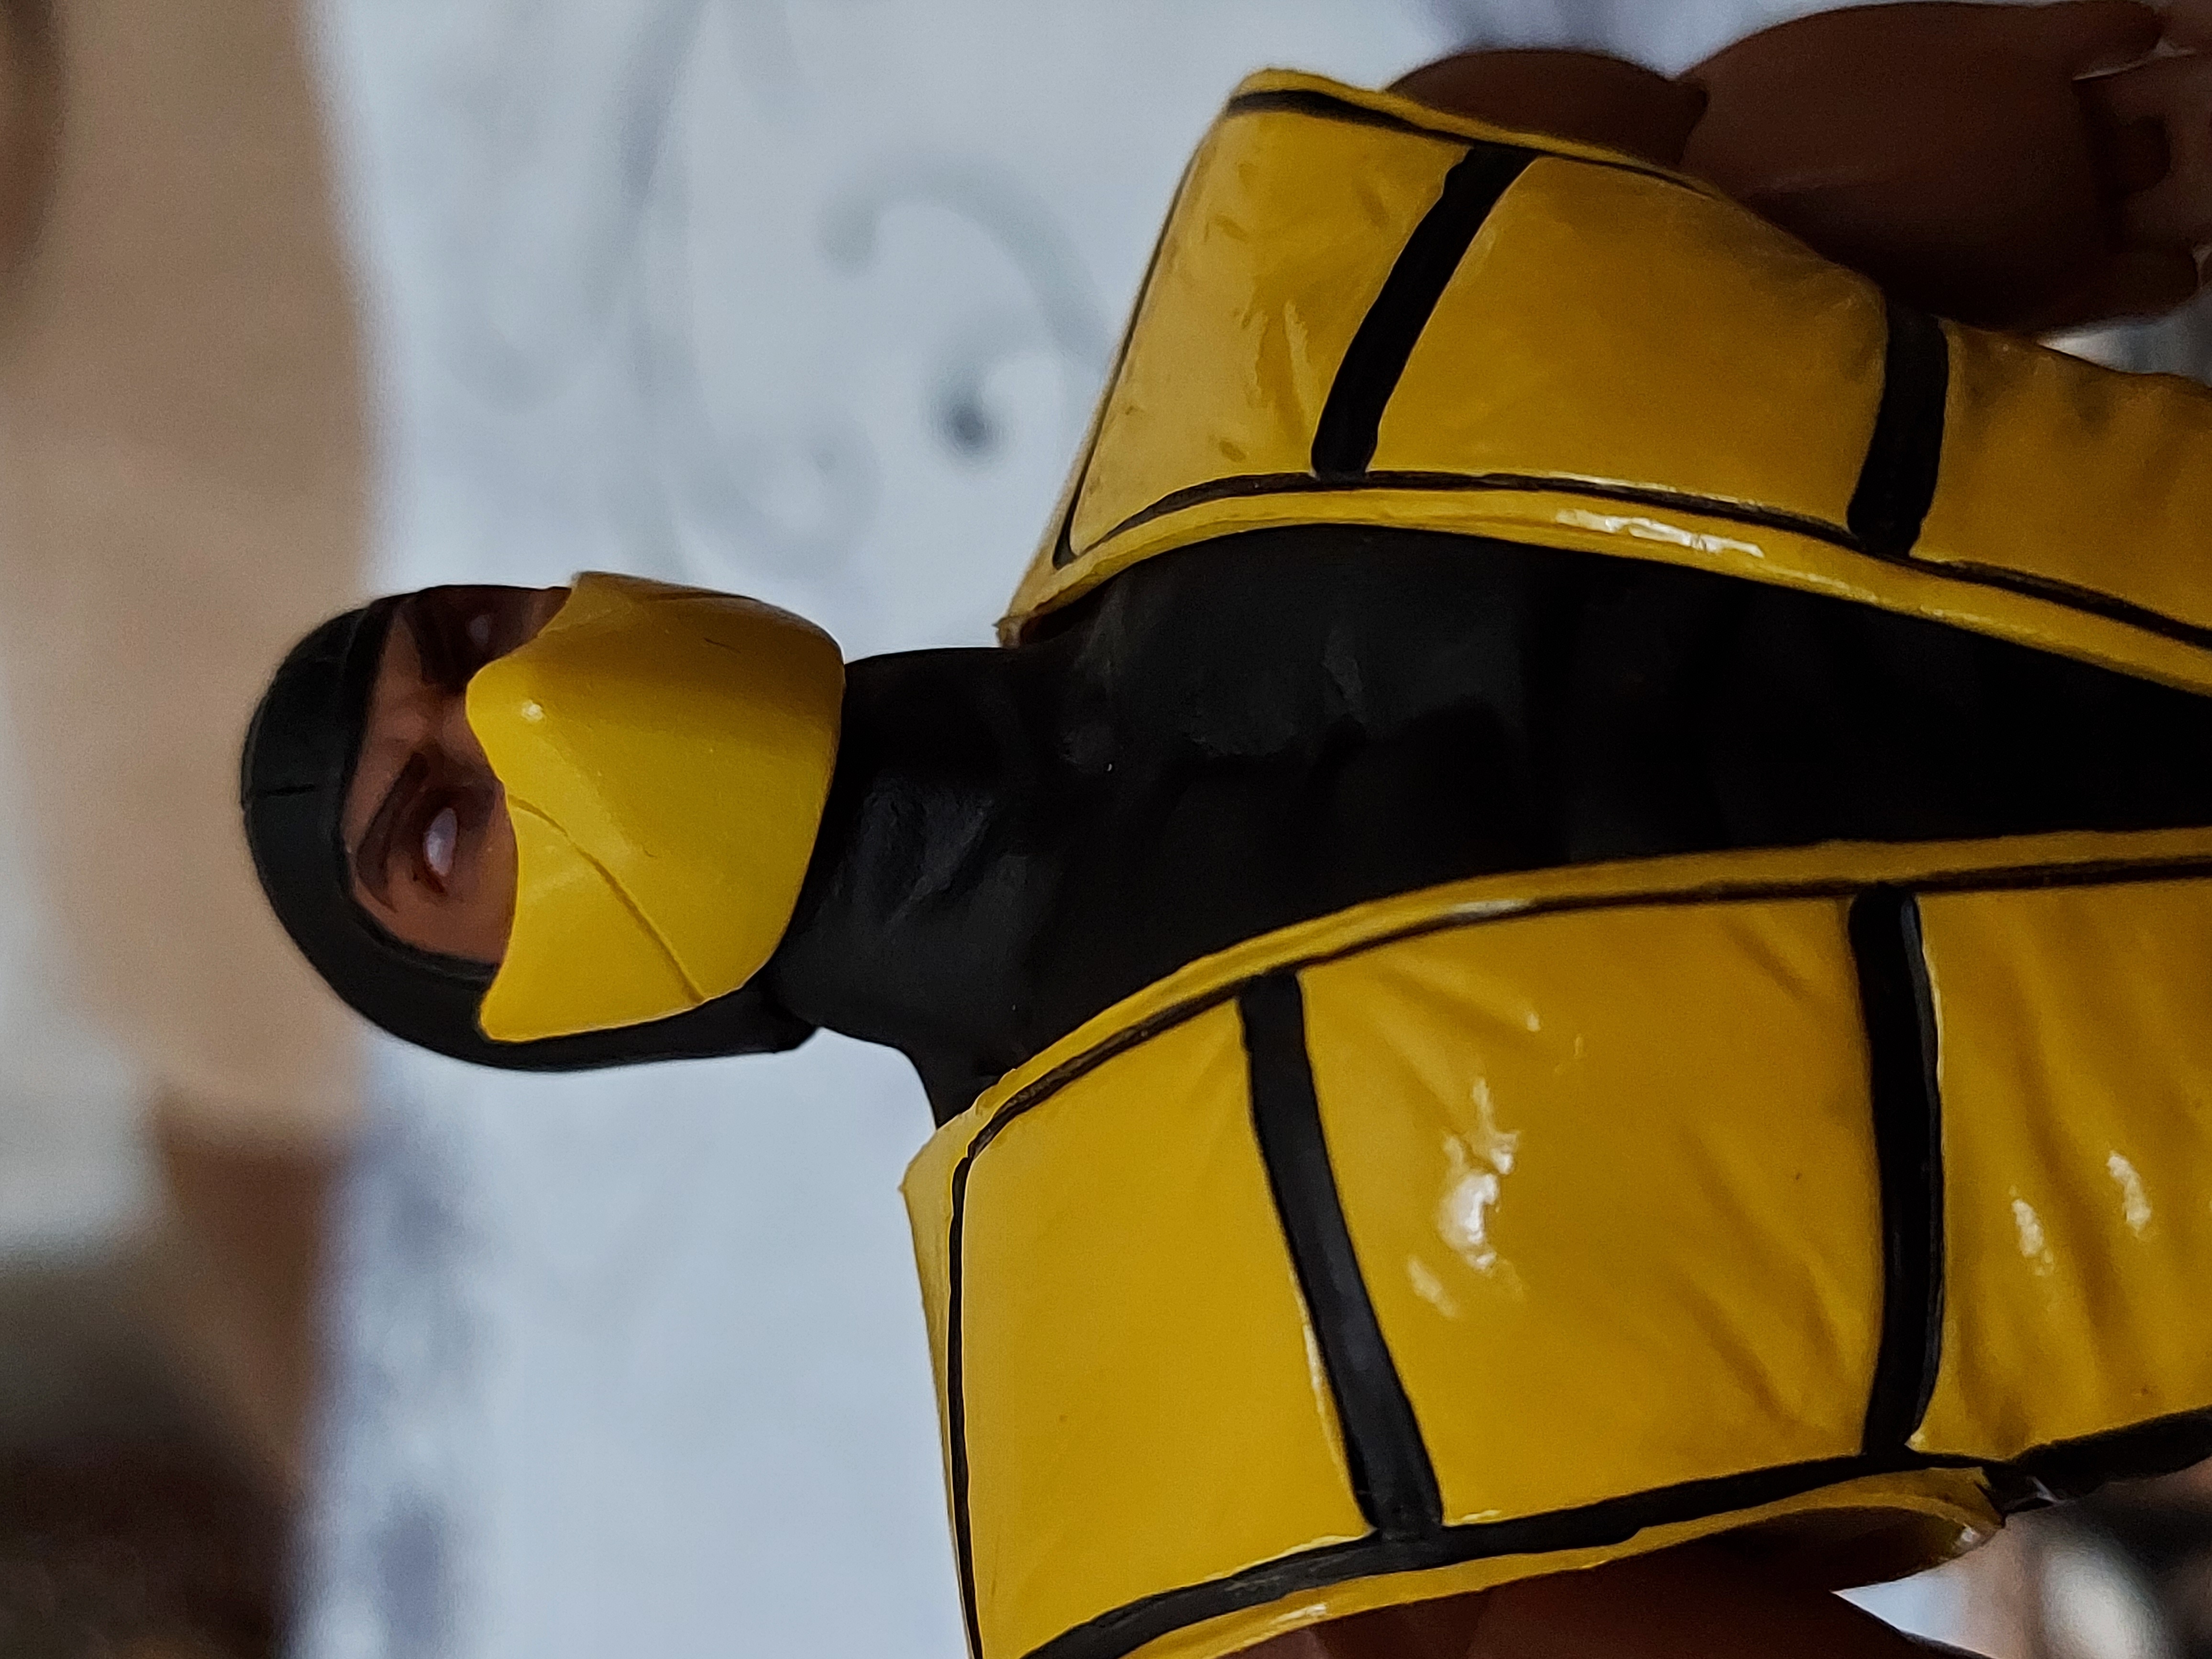
scorpion, storm, collectibles, outerwear, sleeve, yellow, headgear, snow, personal protective equipment, fashion accessory, workwear, High visibility clothing, toy, uniform, helmet, automotive design, king penguin, flightless bird